Zhang Zeduan

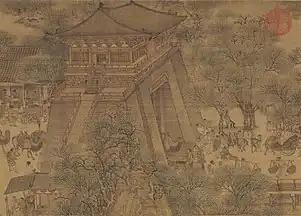
Detail of the original "Along the River During the Qingming Festival" by Zhang Zeduan, early 12th century

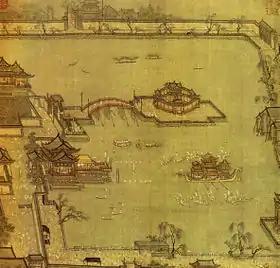
"Games in the Jinming Pool"

Zhang Zeduan (1085–1145), courtesy name Zhengdao, was a Chinese painter of the Song dynasty. He lived during the transitional period from the Northern Song to the Southern Song, and was instrumental in the early history of the Chinese landscape art style known as shan shui. He is known for painting "Along the River During the Qingming Festival".